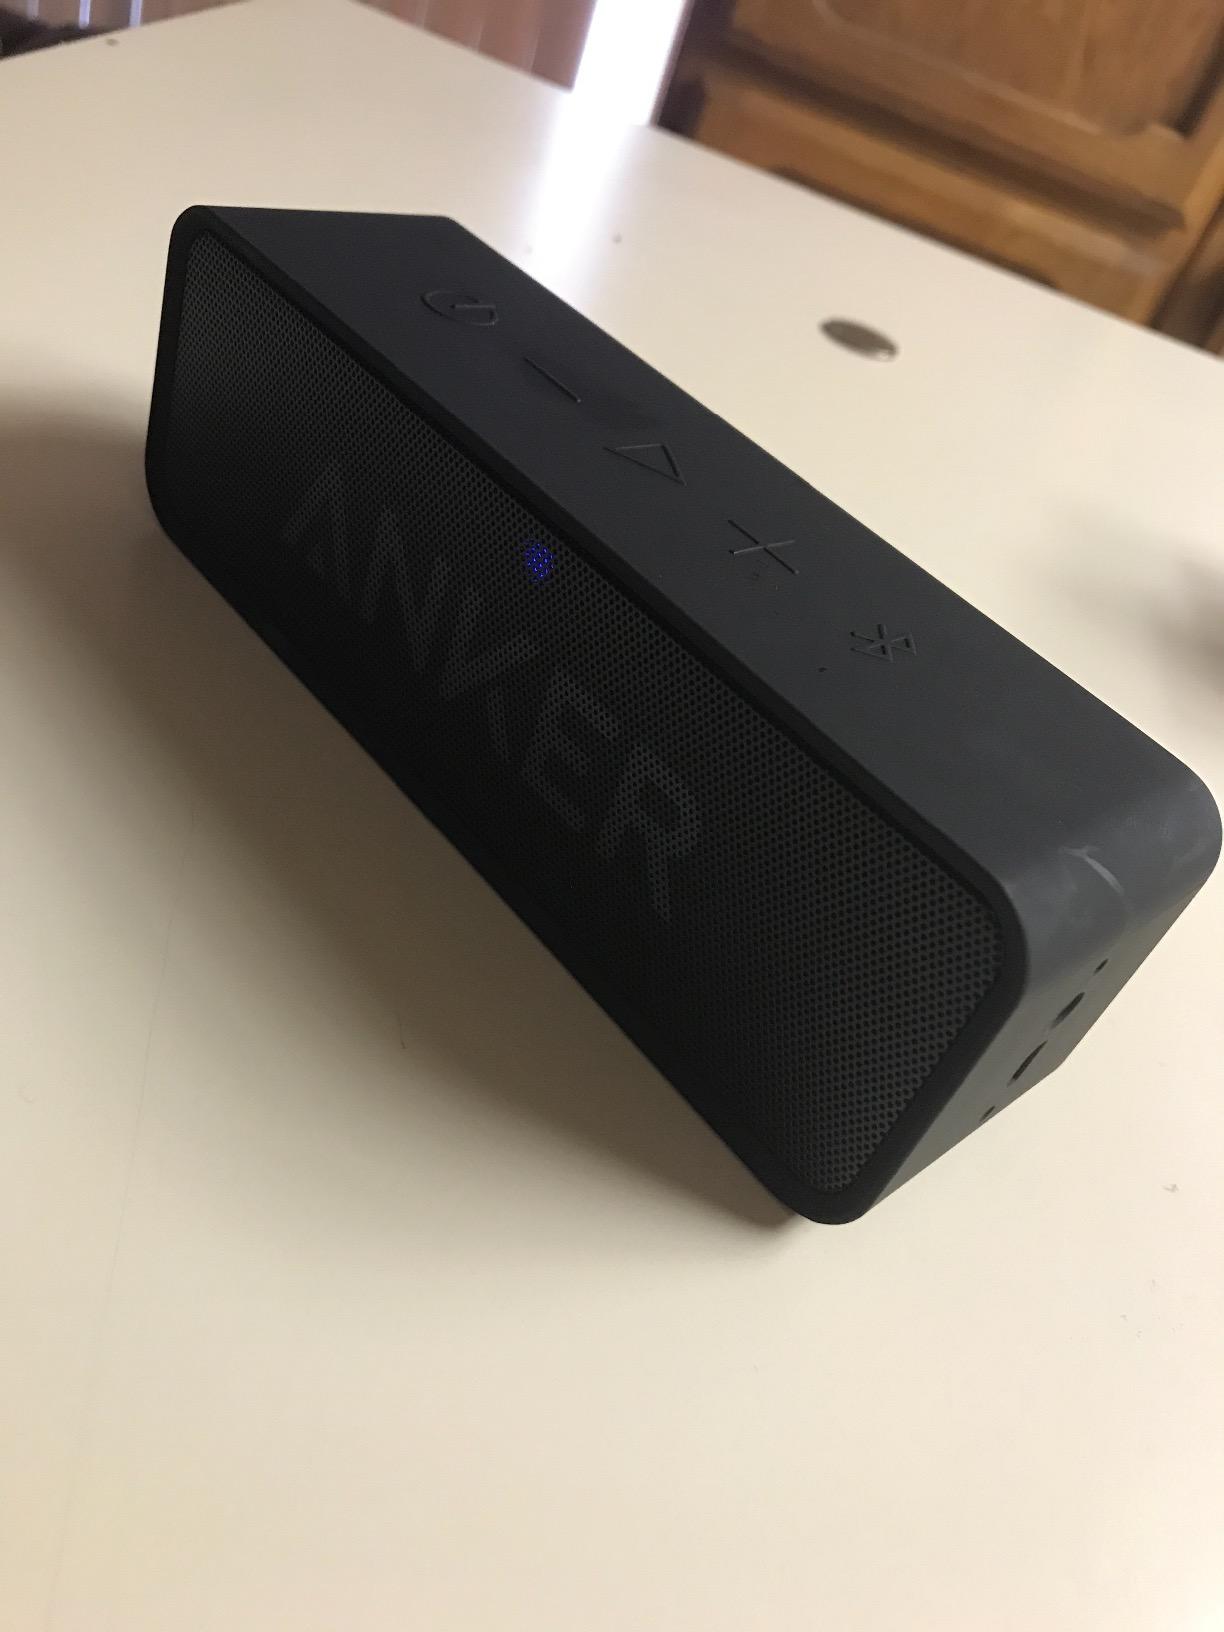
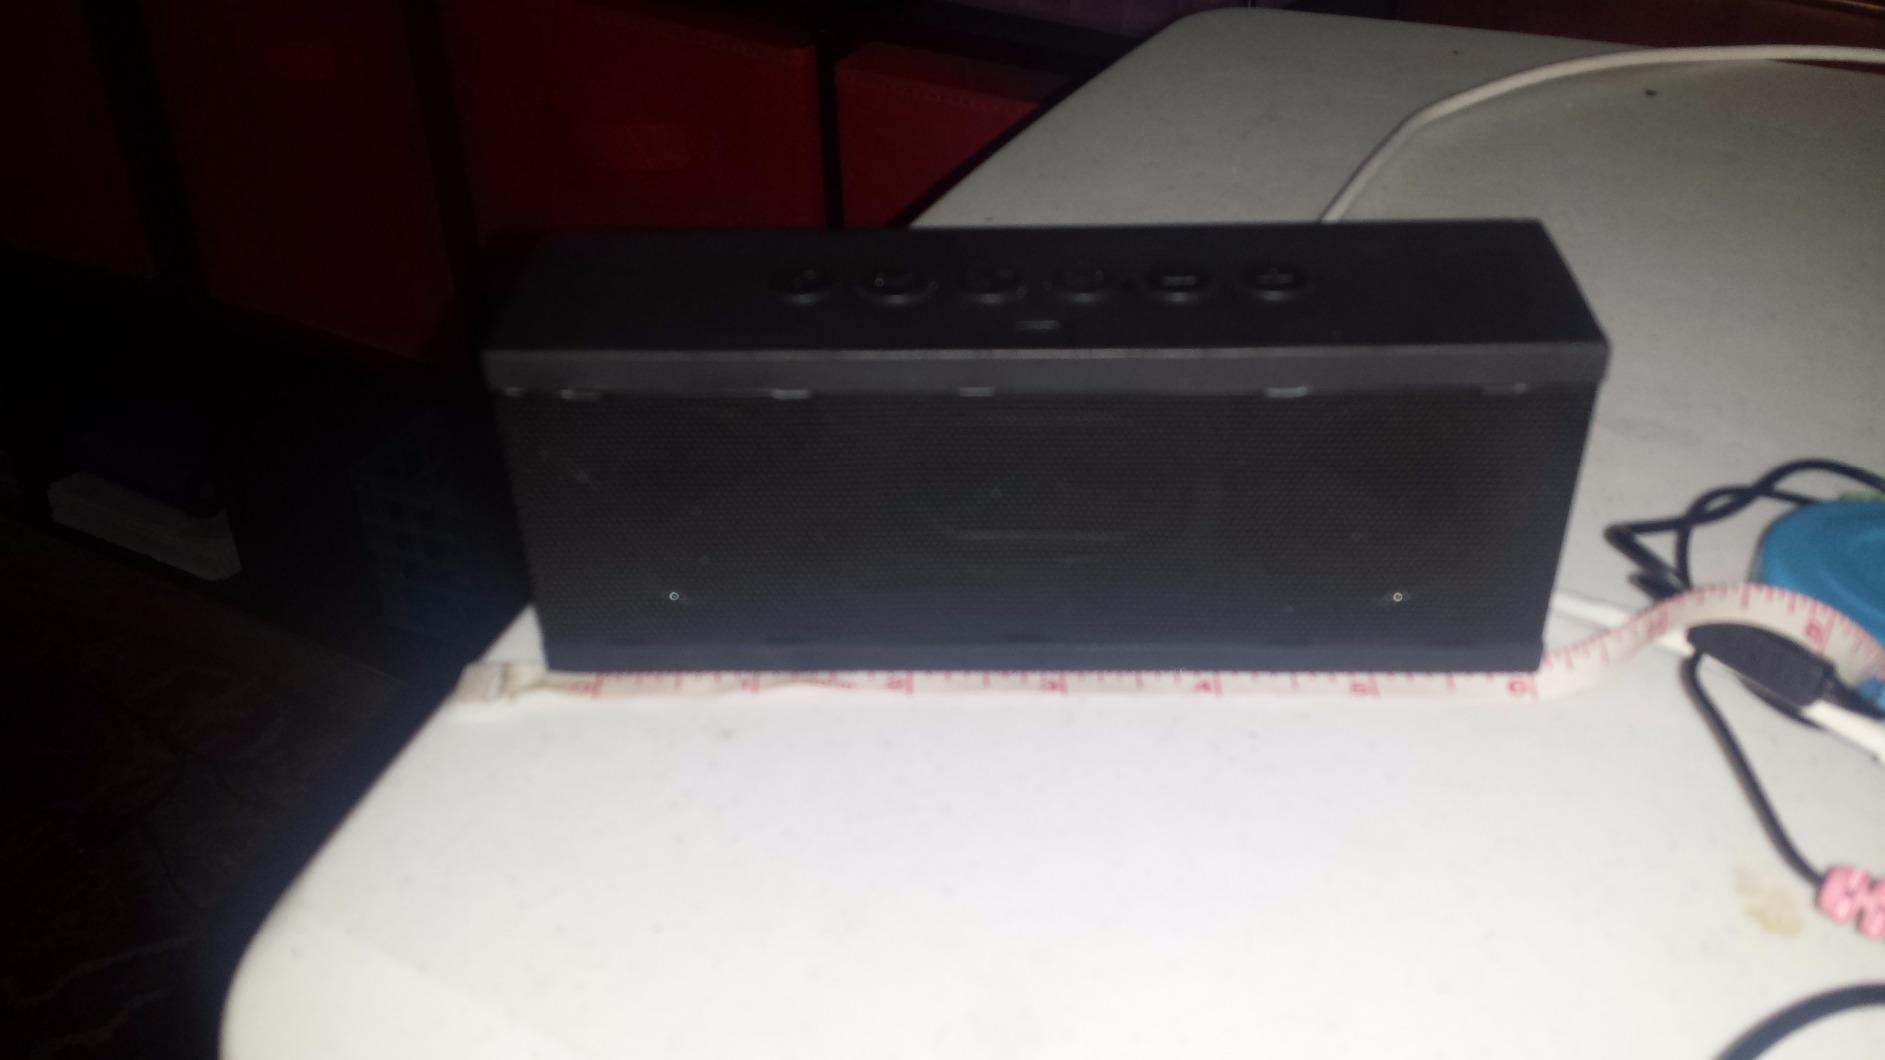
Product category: speaker
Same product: no